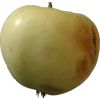
Label: Apple hit 1